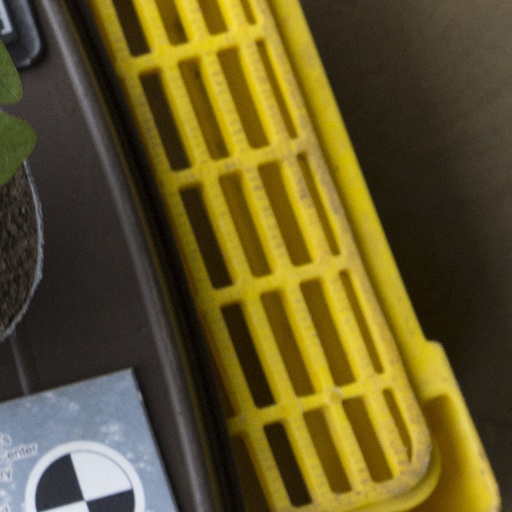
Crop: soybean